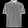
Label: T - shirt / top